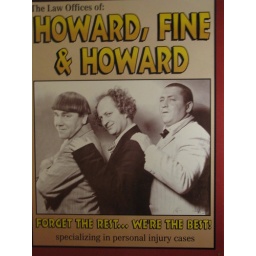
On the wall in the bathroom